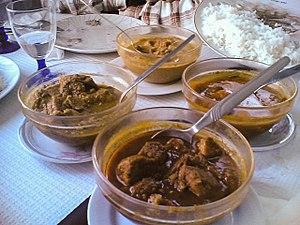
Un curry est un plat ayant son origine dans la gastronomie du sous-continent indien. Il se caractérise par une combinaison complexe d’épices et d’herbes comprenant en général des piments frais ou séchés. L’usage du terme « curry » pour désigner un plat est en général limité aux plats préparés dans une sauce. Cette utilisation du mot « curry » constitue une métonymie du mélange d’épices nommé « curry » même si le plat ainsi nommé ne contient pas forcément ce mélange.
Le vindaloo est une famille de plats indiens originaire de la région de Goa et caractérisée par la présence dans sa préparation de l'ail et du vinaigre ou du vin. Le vin prend ici la place occupée habituellement dans la cuisine indienne par le lait de coco ou le curd. Toutes les épices traditionnelles utilisées dans les currys classiques sont par ailleurs présentes dans les vindaloo, qui sont bel et bien une branche de la cuisine indienne, et pas une variante de la cuisine européenne.